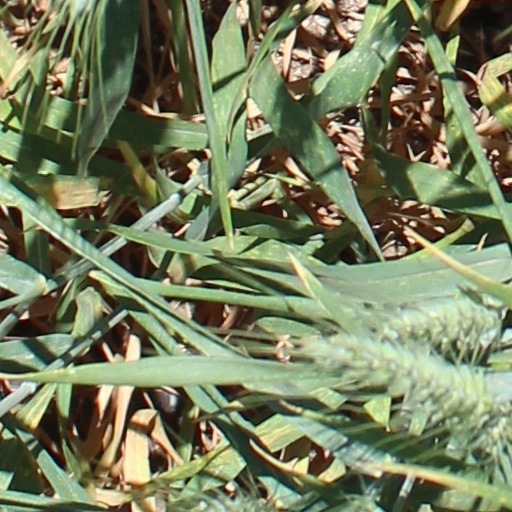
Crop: wheat